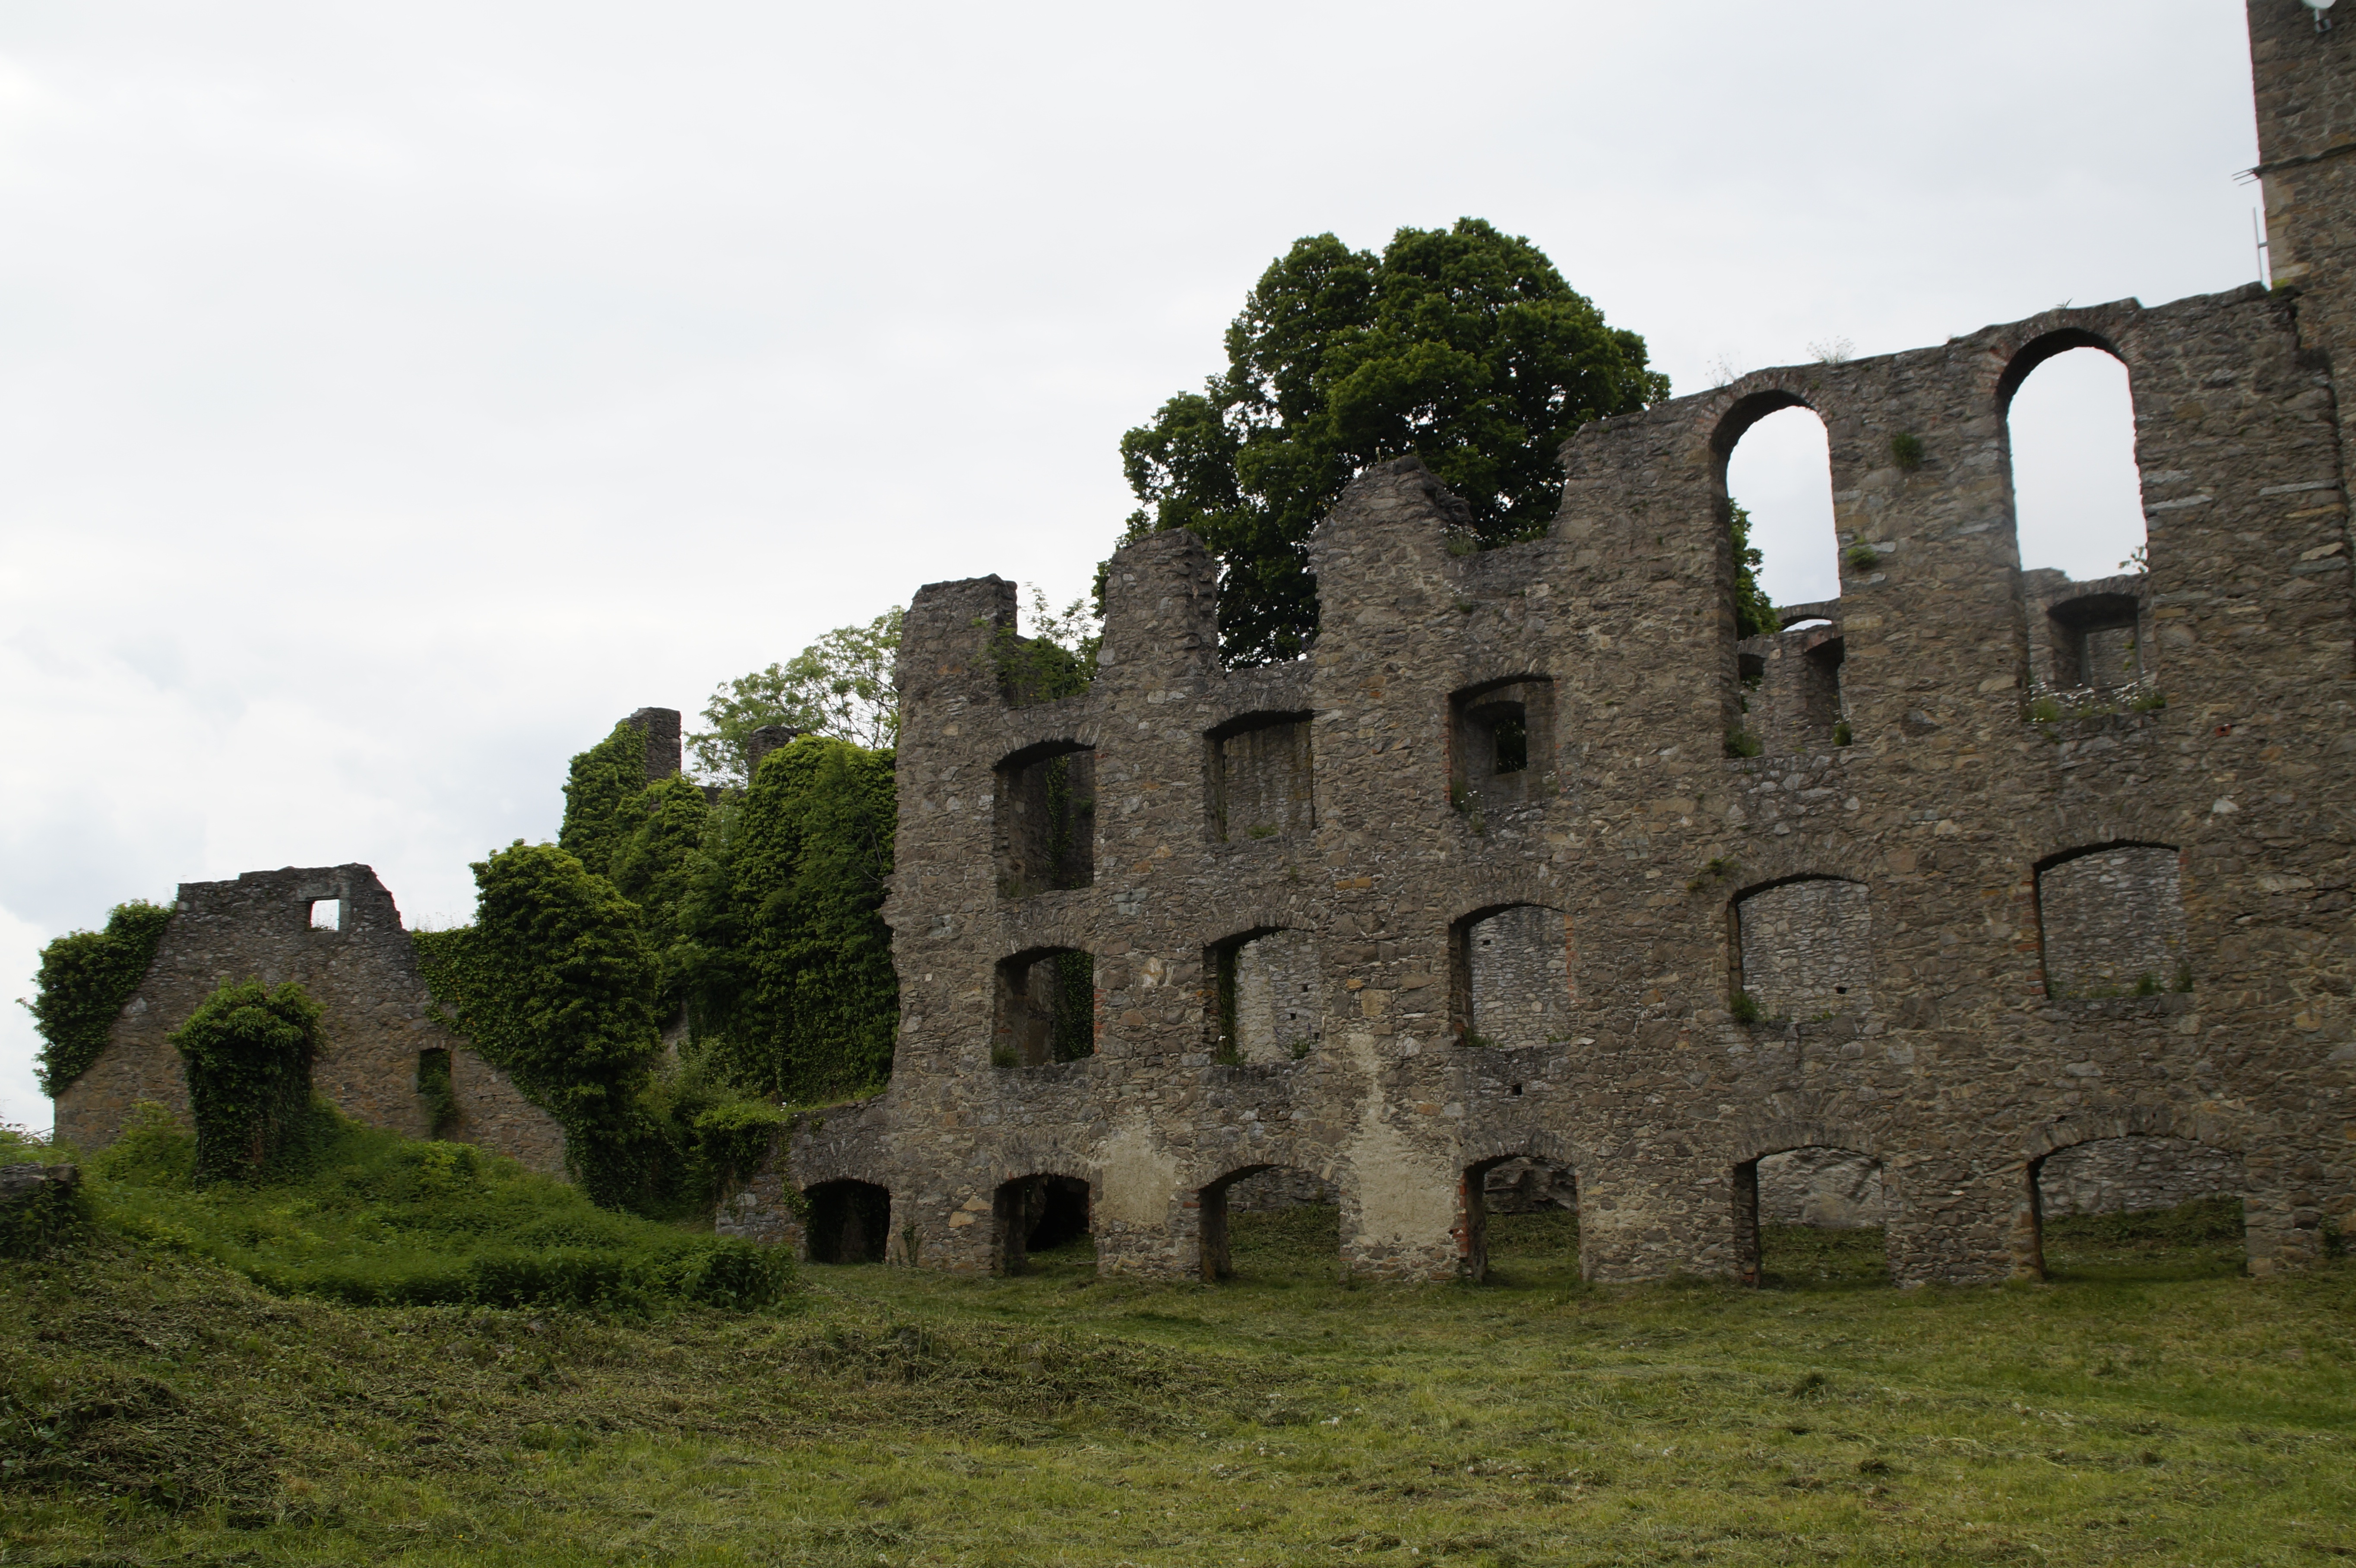
architecture, building, chateau, old, wall, volcano, castle, fortification, ruin, weathered, sing, fortress, ruins, knight, monastery, history, hegau, hohentwiel, abbey, estate, guard, middle ages, masonry, defense, lake constance, archaeological site, substantiate, defend, trutzig, ancient history, impregnable